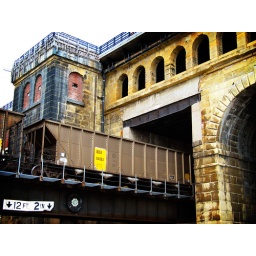
A freight train travels above the street level but below the level of the rail and road traffic on the Eads Bridge.